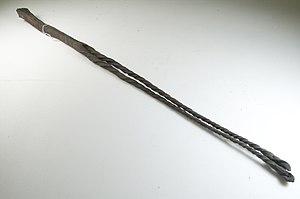
"La chicotte ou chicote désigne en français un fouet à lanières tressées, traditionnellement en cuir d'hippopotame ou de rhinocéros, qui a d'abord été employé dans le contexte colonial et la traite négrière. Il peut éventuellement s'avérer mortel. Le mot chicotte se rapporte également à la ""palmatoria"" qui était quant à elle une batte faite de bois utilisée par les colons portugais.